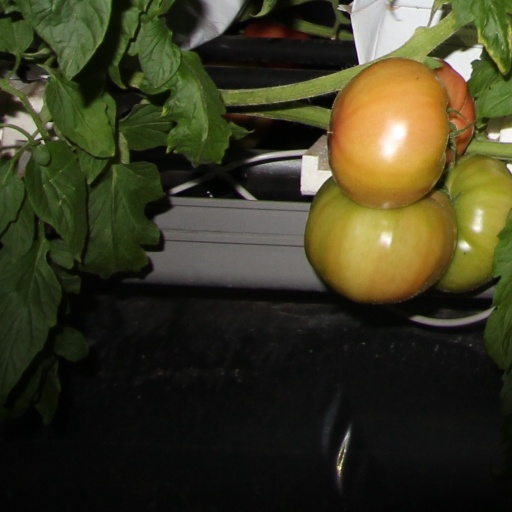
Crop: tomato